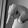
ASL letter: Q